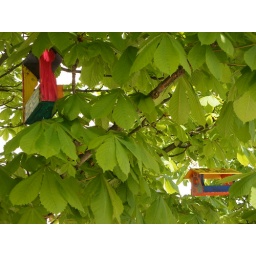
Bird boxes in the trees